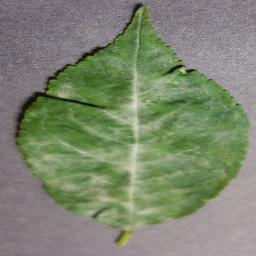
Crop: cherry
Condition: (including_sour)_powdery_mildew